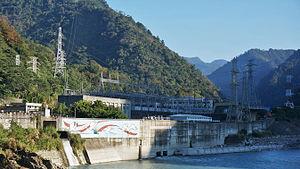
Le secteur de l'énergie à Taiwan est presque entièrement dépendant des importations d'agents énergétiques importés.